Austin Kleon

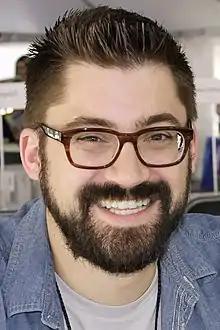
Kleon at the 2015 Texas Book Festival

Austin Kleon (born June 16, 1983) is an American author of five books: "Steal Like an Artist"; "Show Your Work!"; "Keep Going; Steal Like An Artist Journal;" and "Newspaper Blackout".